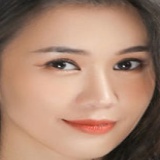
diễn viên Ngọc Thảo